Chandrmondol

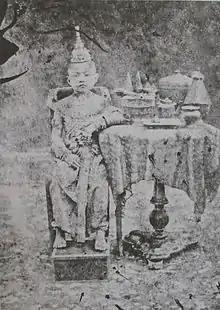

Chandrmondol Sobhon Bhagiawati, the Princess Wisutkrasat (24 April 1855 — 14 May 1863) also known as Princess Fa-ying or Somdetch Chow Fa-ying ("Royal highness Princess") was a Princess of Siam and daughter of King Mongkut and Queen Debsirindra.